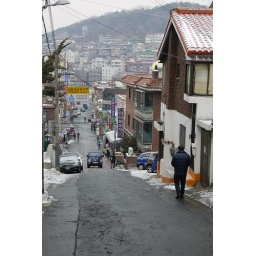
I have to walk to the end of this road in the distance to catch the bus